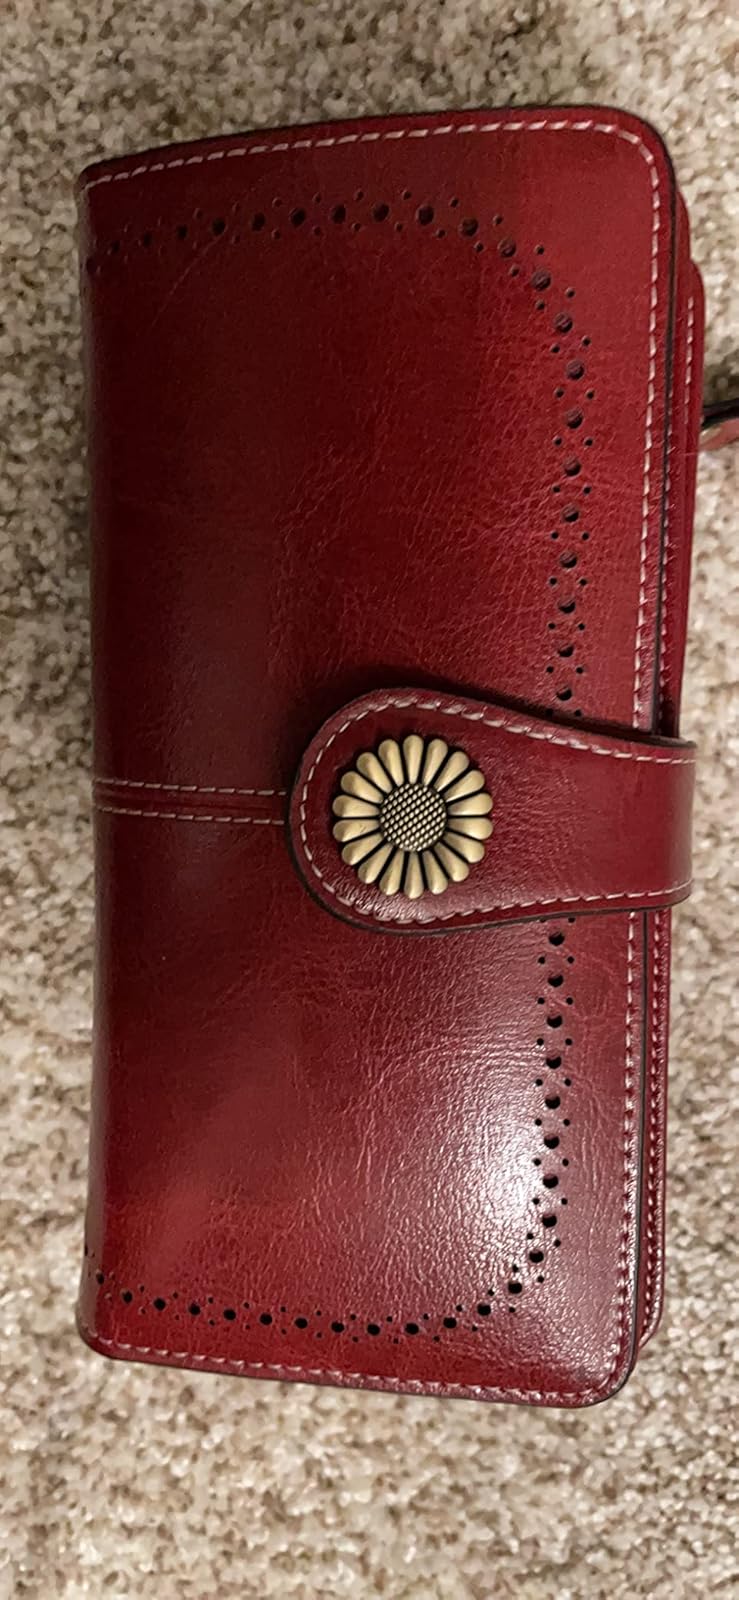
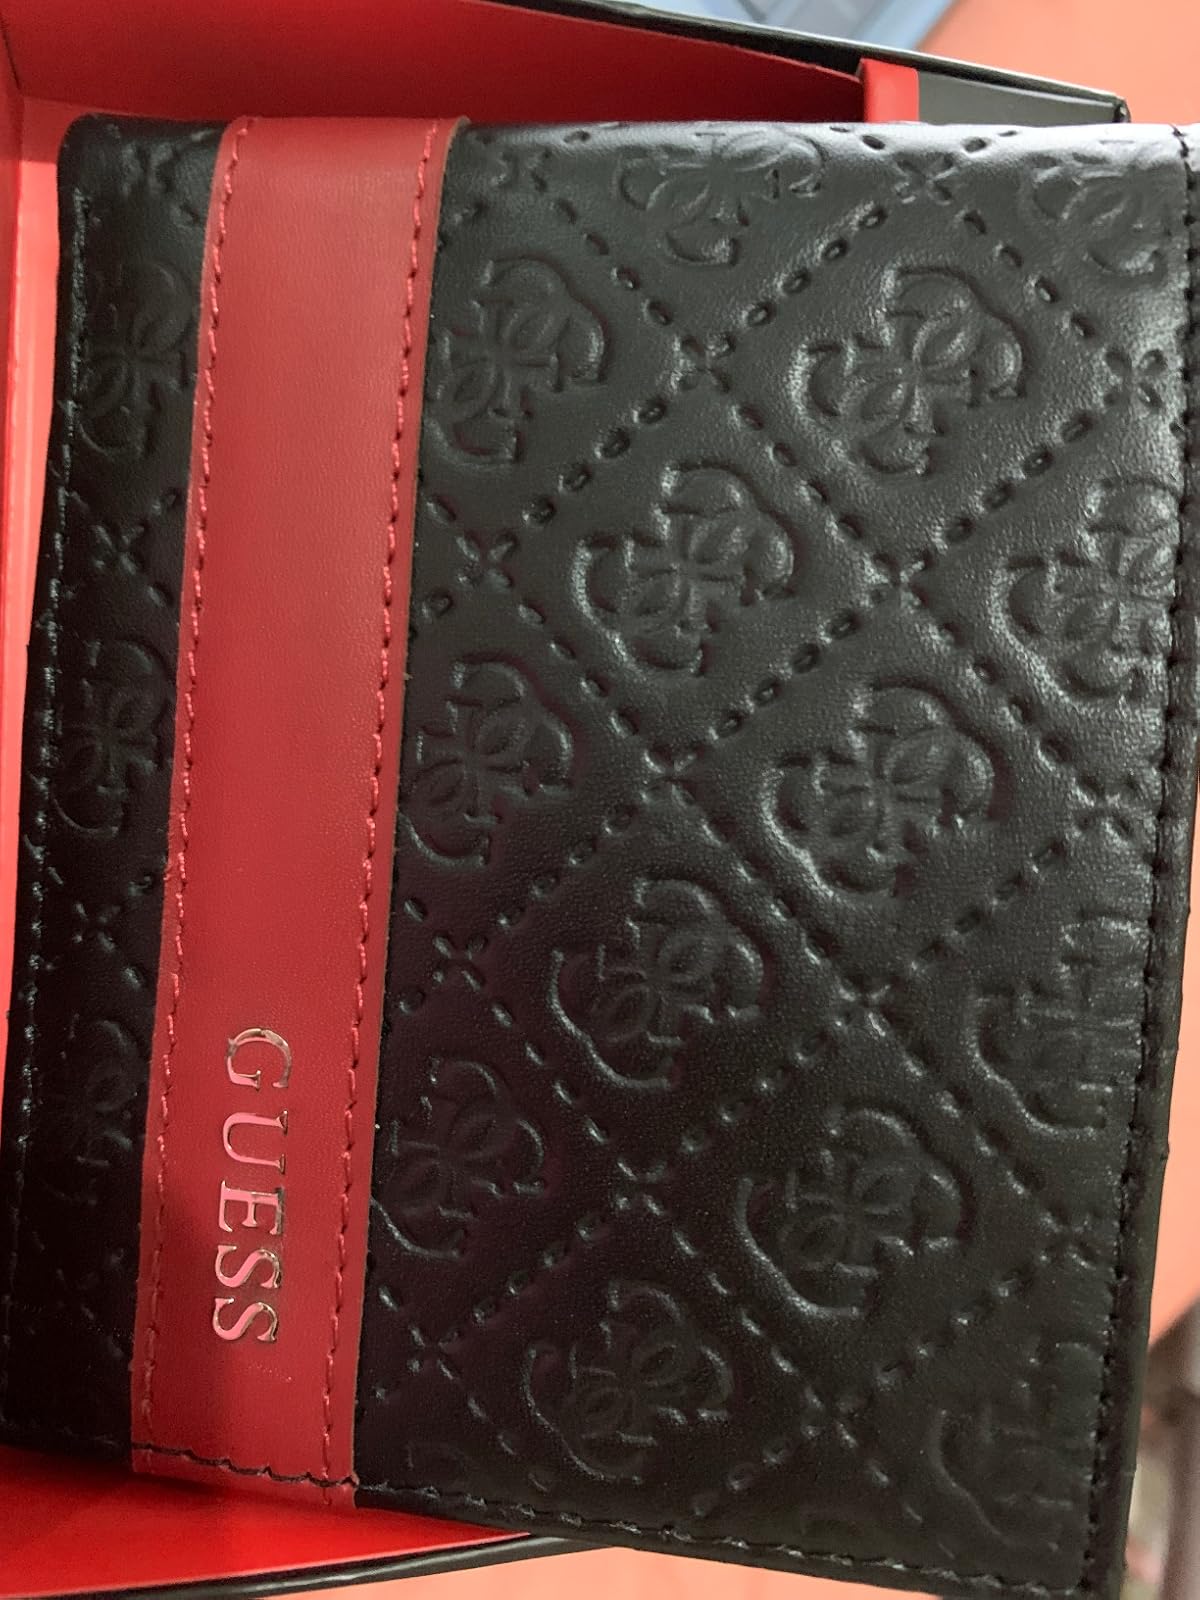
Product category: accessories_wallet
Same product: no